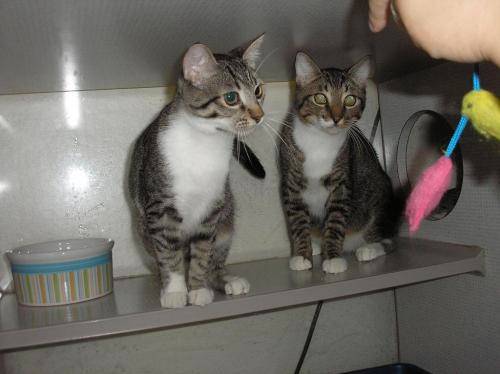
Label: cat